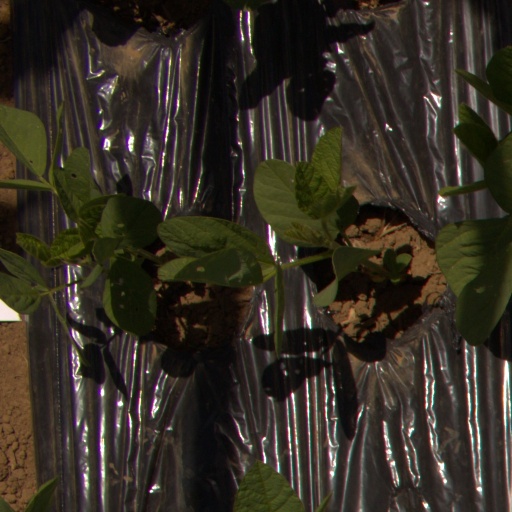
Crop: Jerusalem artichoke